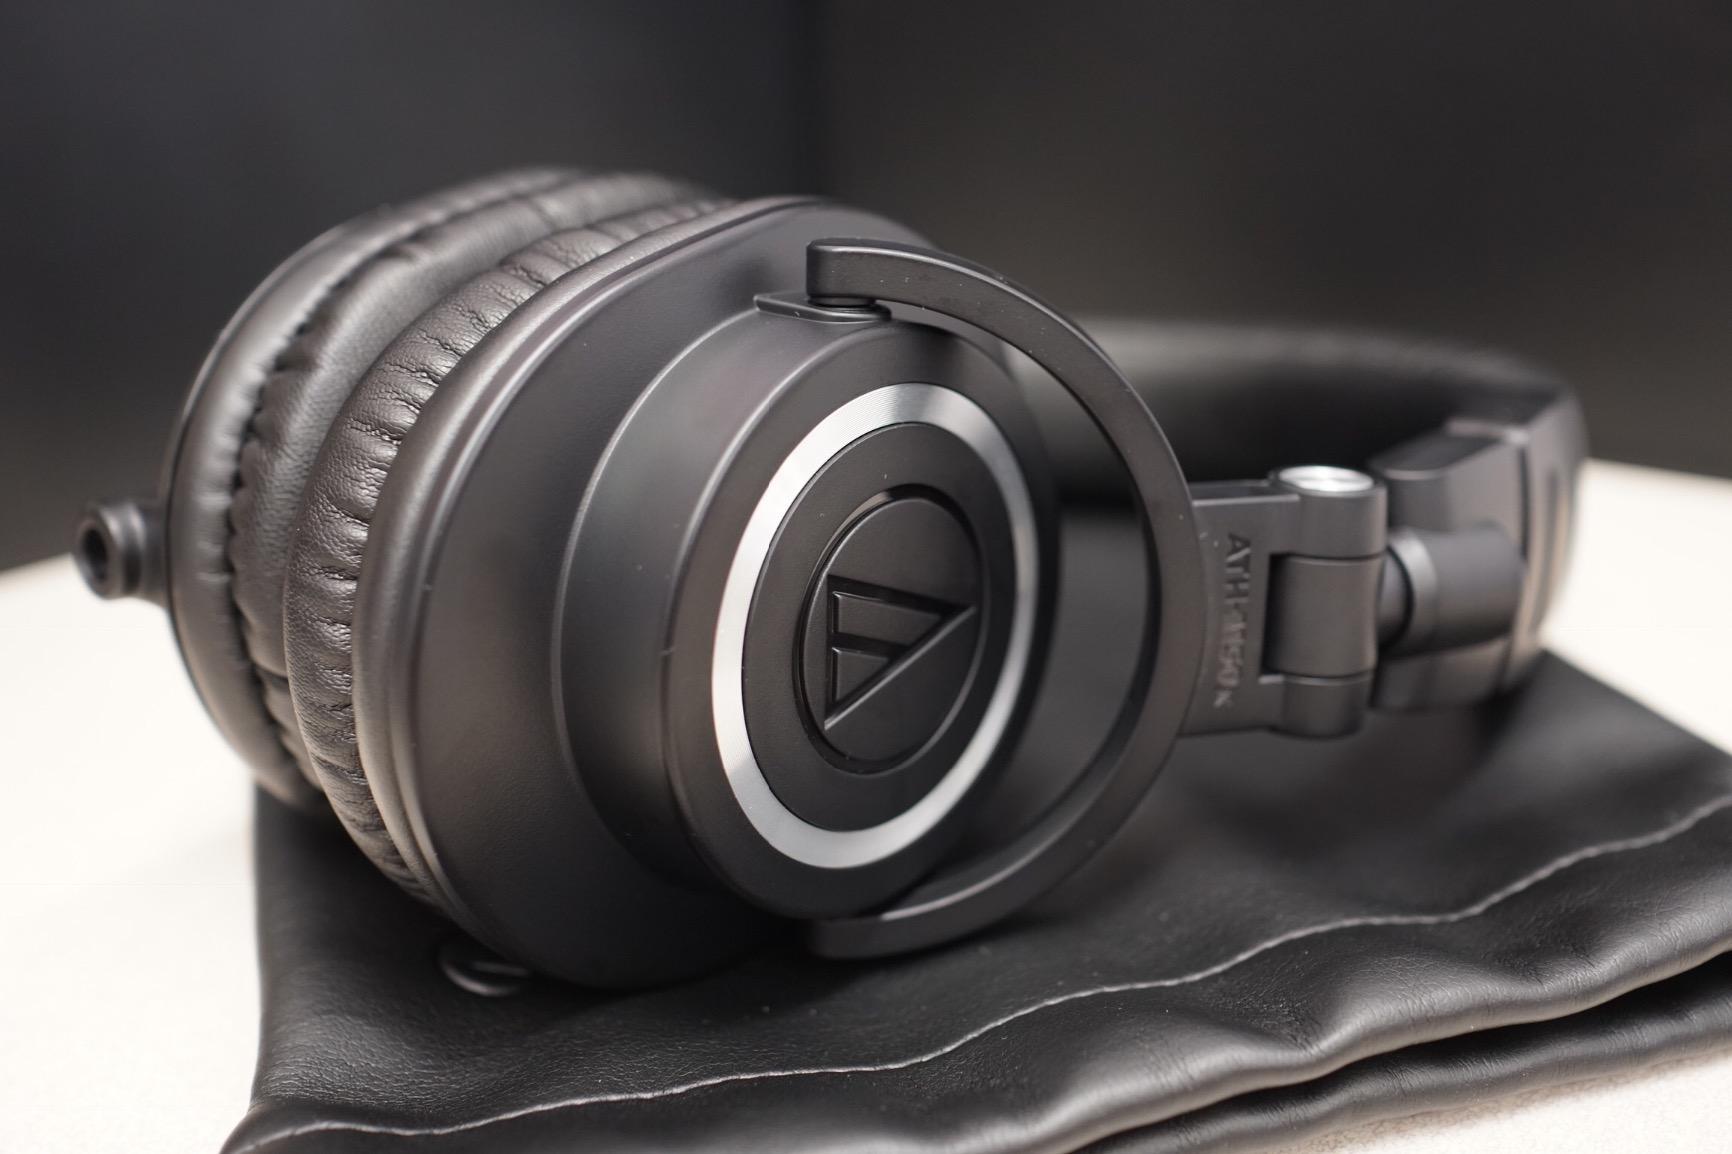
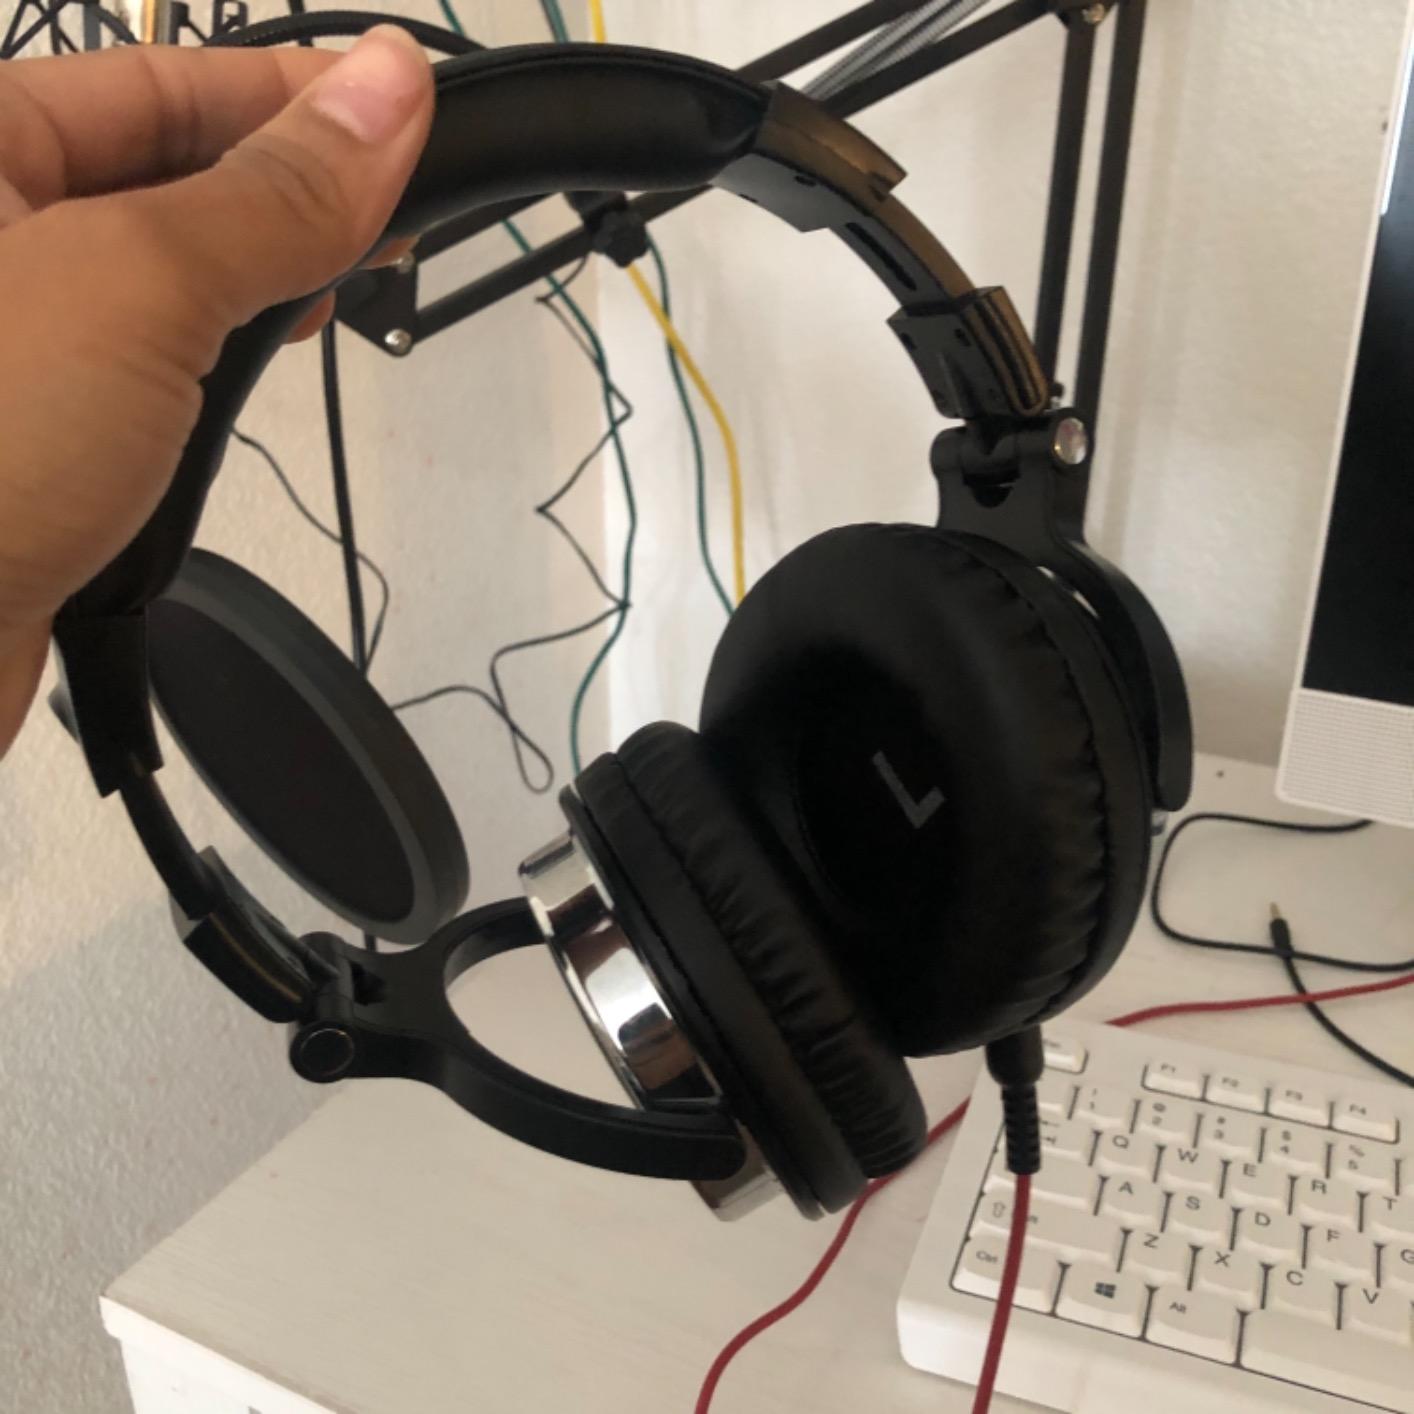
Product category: headphones
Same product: no